Andrew Fisher

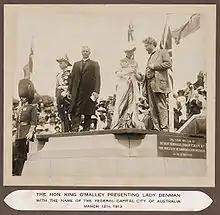
Andrew Fisher at the naming of Canberra ceremony, 1913

Fisher wanted additional Commonwealth power in certain areas, such as the nationalisation of monopolies. A constitutional referendum was initiated in 1911 which aimed to increase the federal government's legislative powers over trade and commerce and over monopolies. Both questions were defeated, with around 61 per cent voting 'No'. The Fisher government made another attempt, holding a referendum in 1913 which asked for greater federal powers over trade and commerce, corporations, industrial matters, trusts, monopolies, and railway disputes. All six questions were defeated, with around 51 per cent voting 'No'. At the 1913 election, the Commonwealth Liberal Party, led by Joseph Cook, defeated the Labor Party by a single seat.